The Breathless Moment

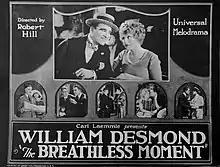
Lobby card

The Breathless Moment is a 1924 American silent comedy drama film directed by Robert F. Hill and starring William Desmond, Charlotte Merriam, and Alfred Fisher.